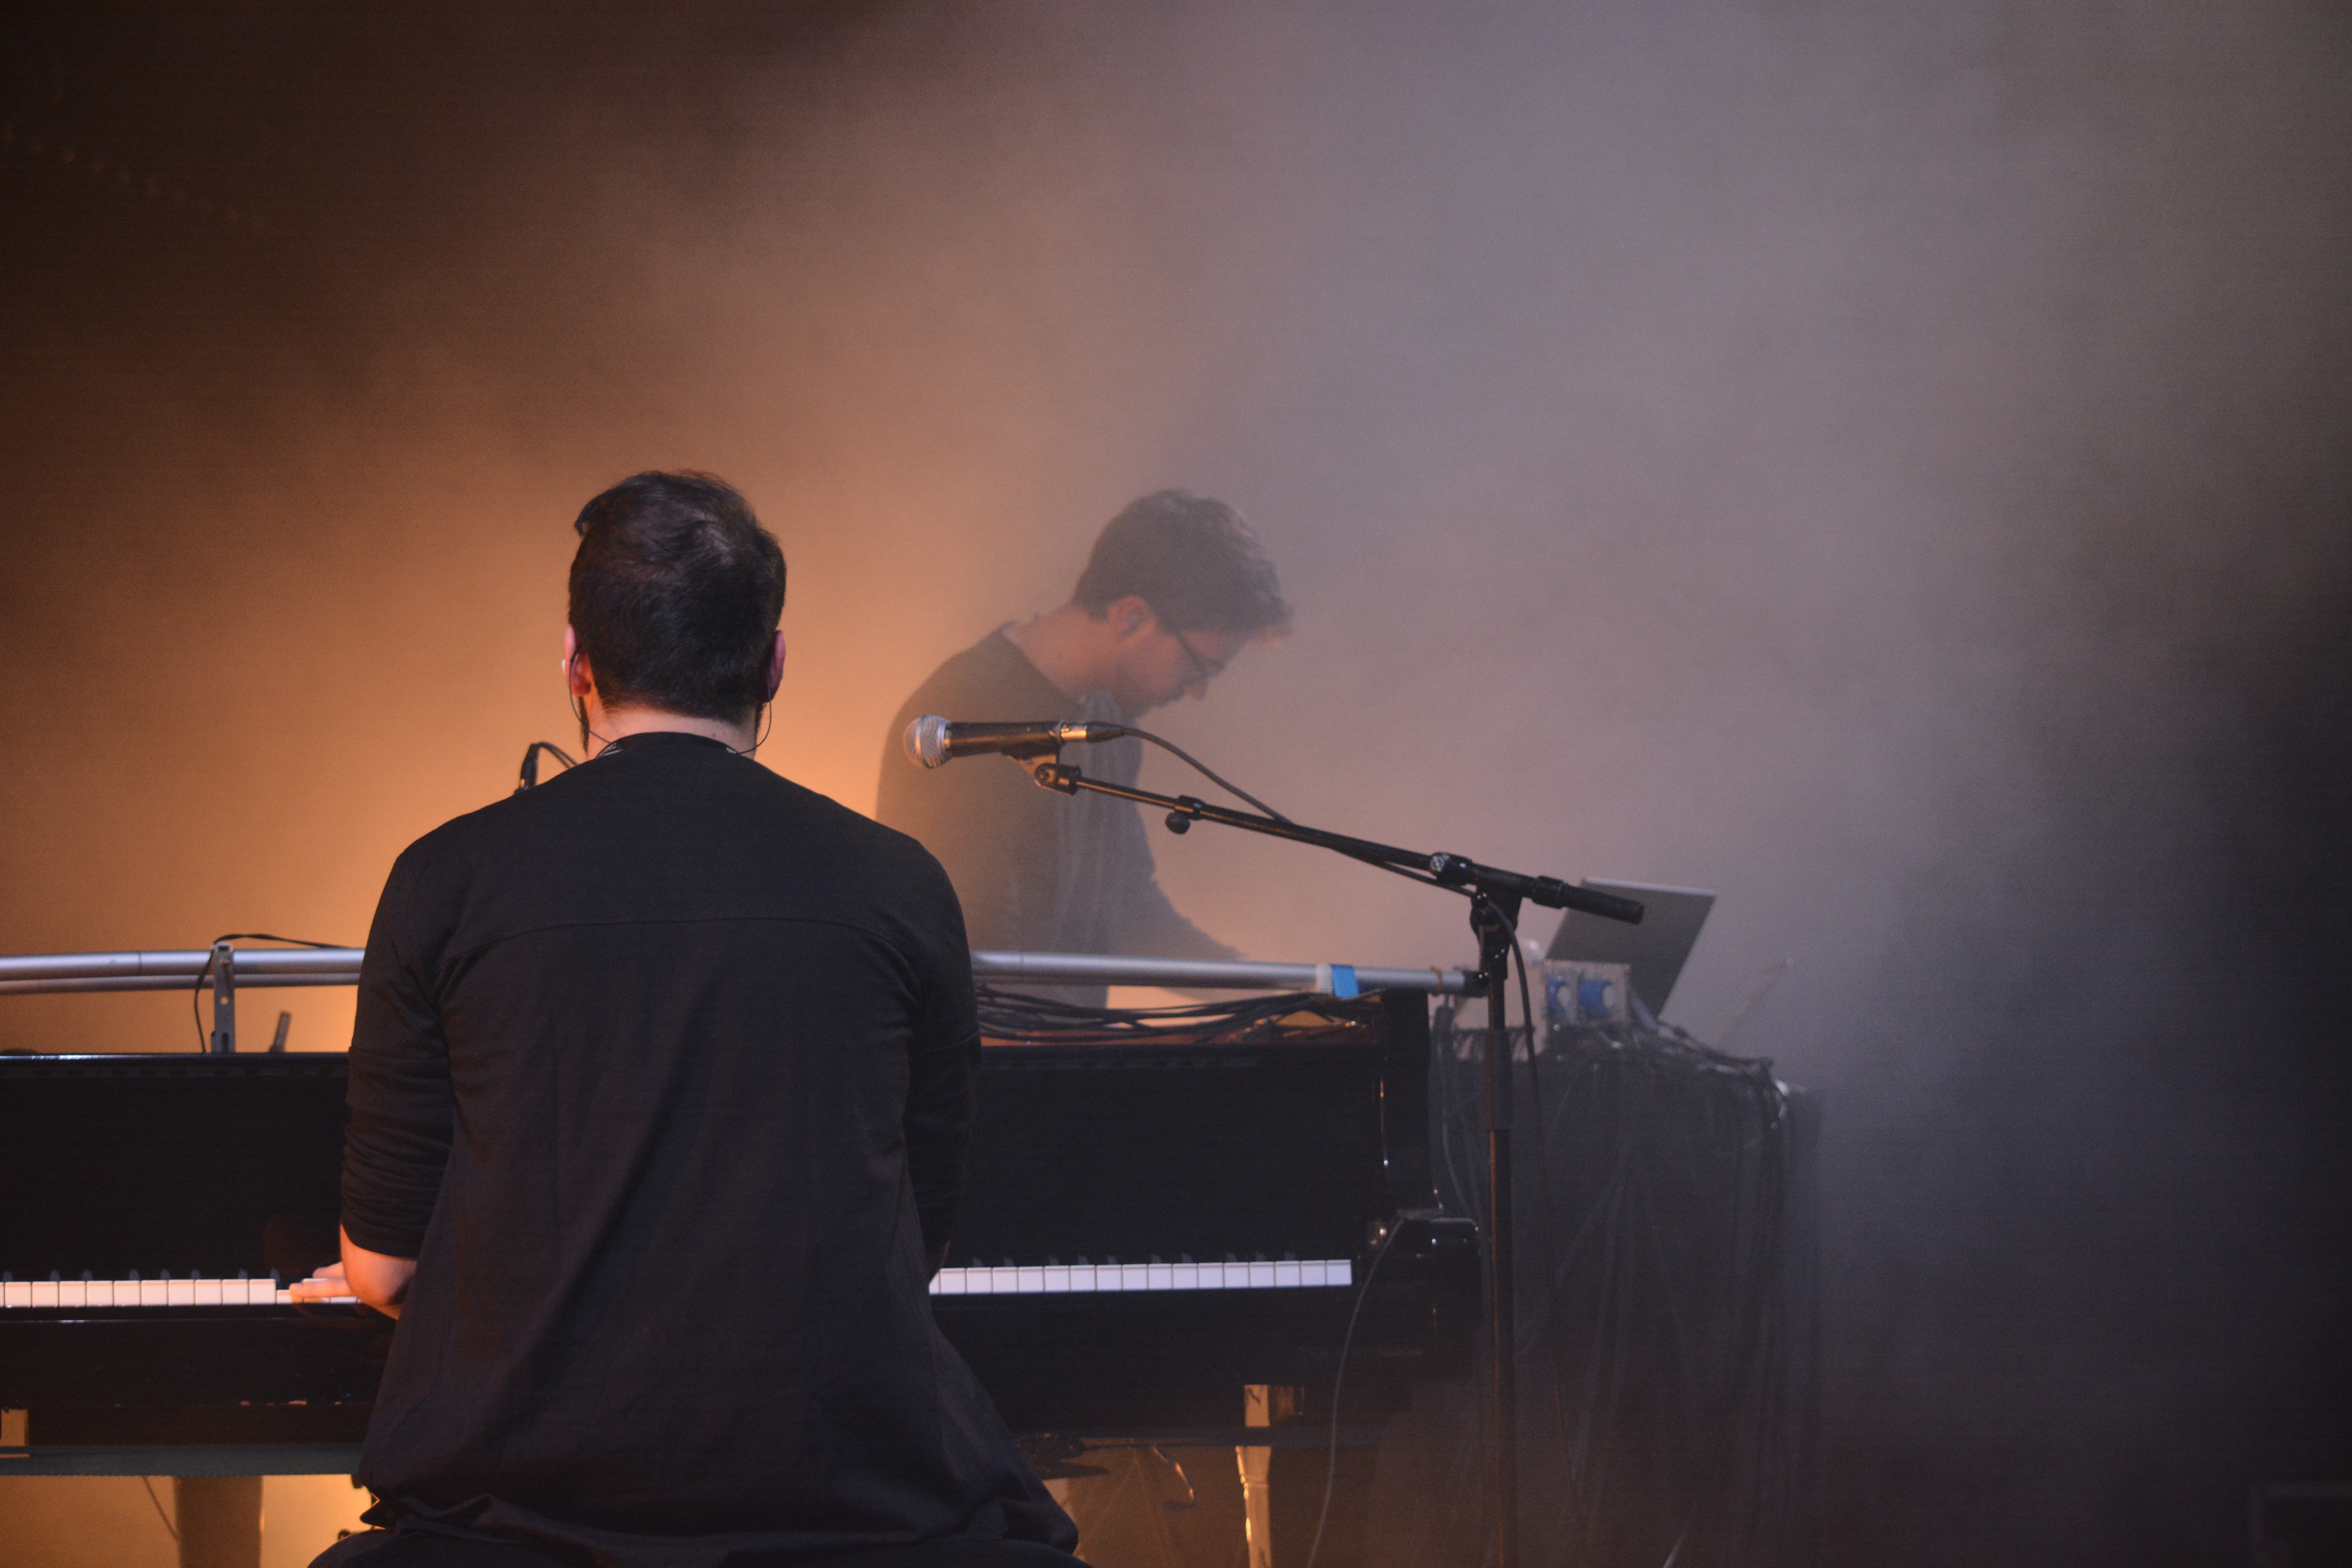
music, fog, concert, musician, stage, performance, singing, guitarist, entertainment, pianist, performing arts, kampnagel, grand brothers, john cage, keyboard player